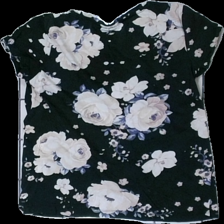
View: back
Type: T-shirt
Category: Children
Brand: Kappahl
Colors: Black, White, Blue, Multicolor
Material: 100% cotton
Pattern: Floral print
Cut: Regular
Size: 158
Season: All
Damage location: bottom right
Price range: <50
Recommended usage: Remake
Description: blommig t-shirt med text fram, urtvättad
Comment: urtvättad